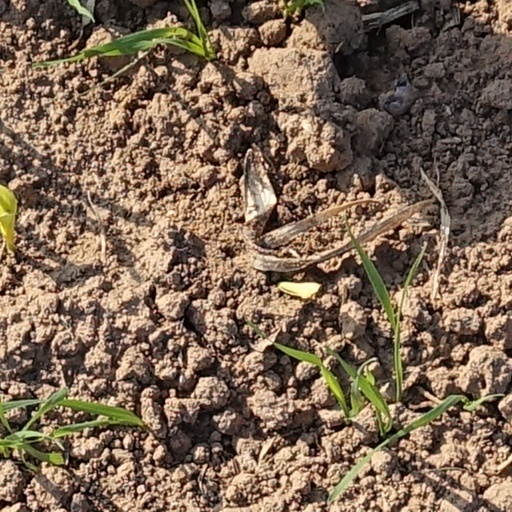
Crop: wheat